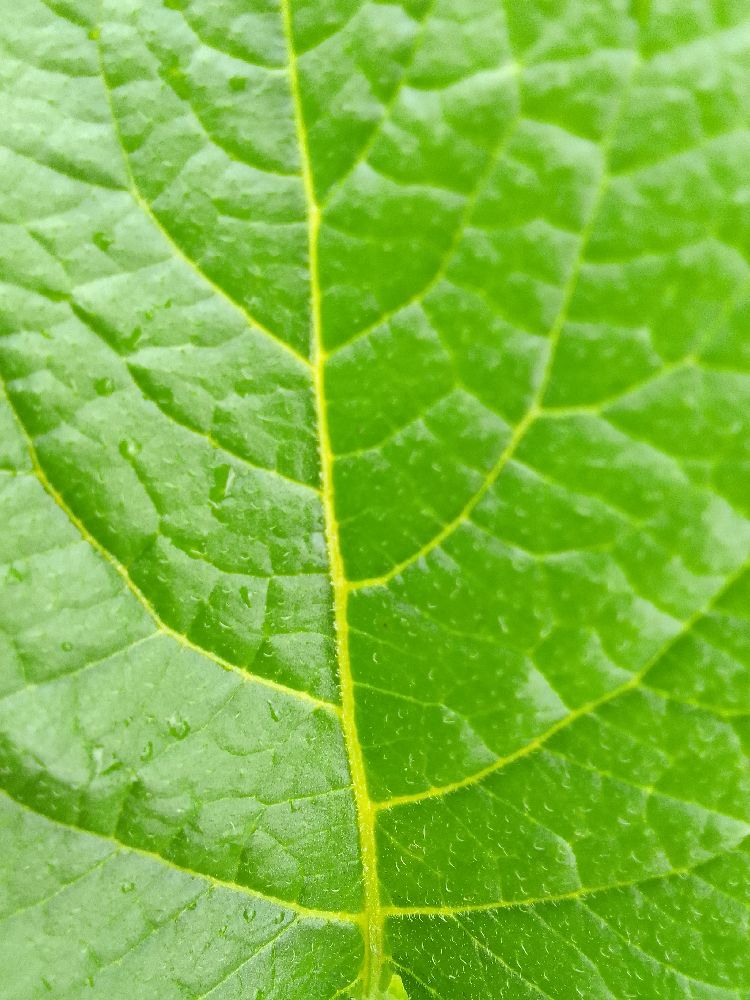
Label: Healthy